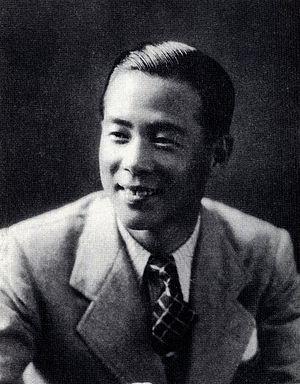
Ichirō Fujiyama, de son vrai nom Takeo Masunaga, né le 8 avril 1911 dans le quartier Nihonbashi à Tokyo et décédé le 21 août 1993, était un chanteur, compositeur et chef d'orchestre japonais. Interprète de nombreux titres à succès dans les années 1930 et 1940, tels que Tokyo Rhapsody, Aoi-sanmyaku ou encore Nagasaki no kane, il était particulièrement reconnu par ses contemporains pour le ton juste de sa voix. Il interprétait, selon des critiques de son époque, du "chant avec un grand C". Enfin, il est le premier non-sportif à recevoir de son vivant le prix d'honneur de la nation.
Le ryūkōka est un genre musical japonais. À l'origine, le terme désigne en japonais tout type de « musique populaire ». Ainsi, l'imayō qui était encouragé par l'empereur Go-Shirakawa à l'époque de Heian, est une forme de ryūkōka. De nos jours cependant, le ryūkōka se réfère expressément à la musique populaire japonaise de la fin des années 1920 jusqu'au début des années 1960. Le ryūkōka trouve quelques éléments dans la musique classique occidentale. Finalement, le ryūkōka s'est scindé en deux genres : enka et poppusu. Contrairement au enka, les chansons archétypales ryūkōka ne recourent pas à la méthode de chant kobushi car le ryūkōka emploie le legato. Bin Uehara et Yoshio Tabata sont considérés comme faisant partie des fondateurs du style moderne du chant kobushi.